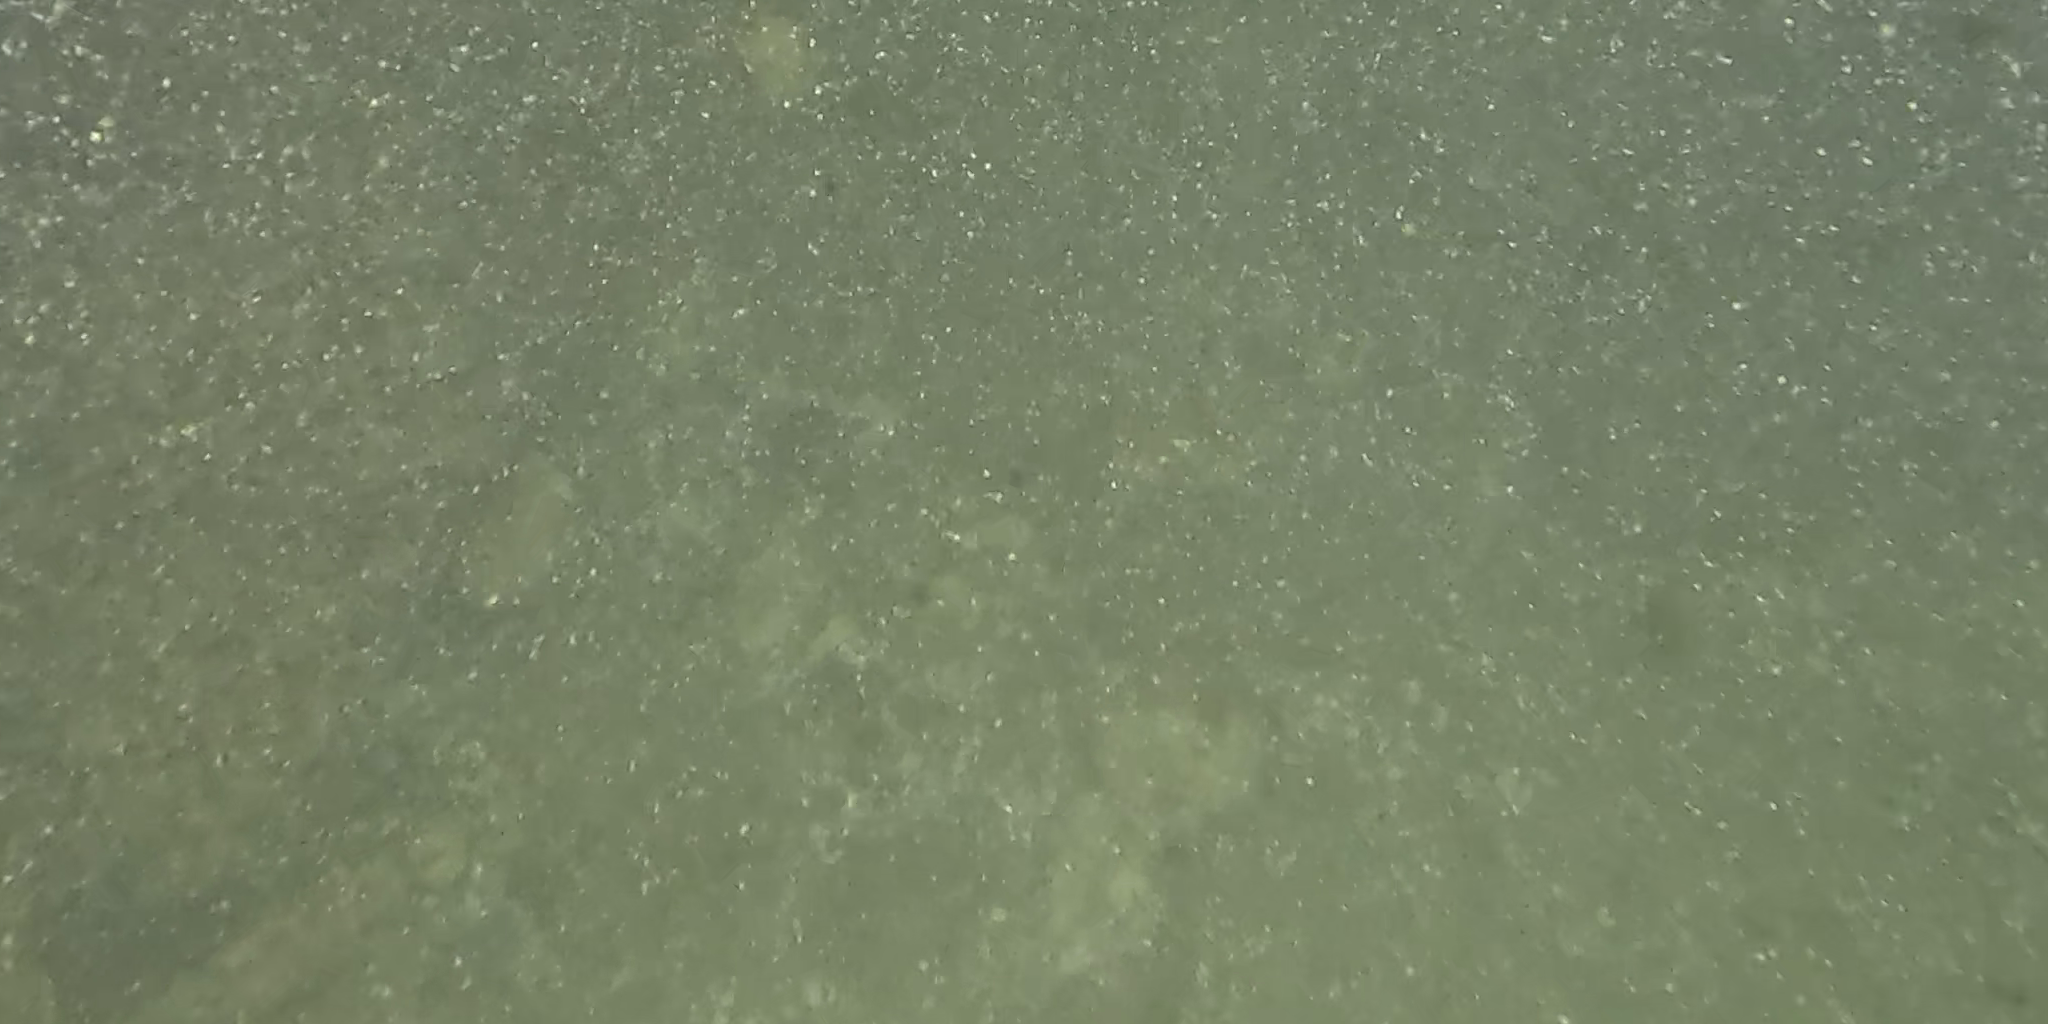
Seabed habitat: stone